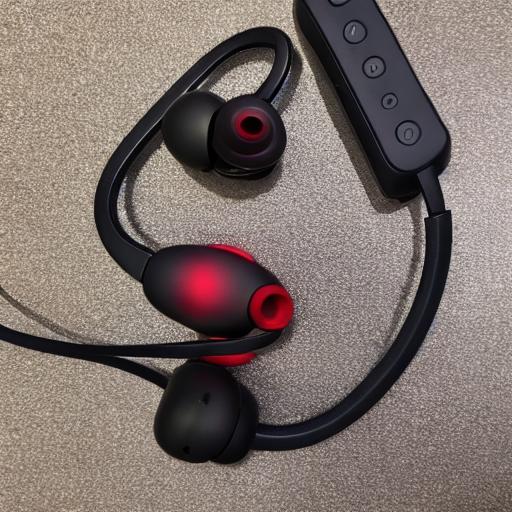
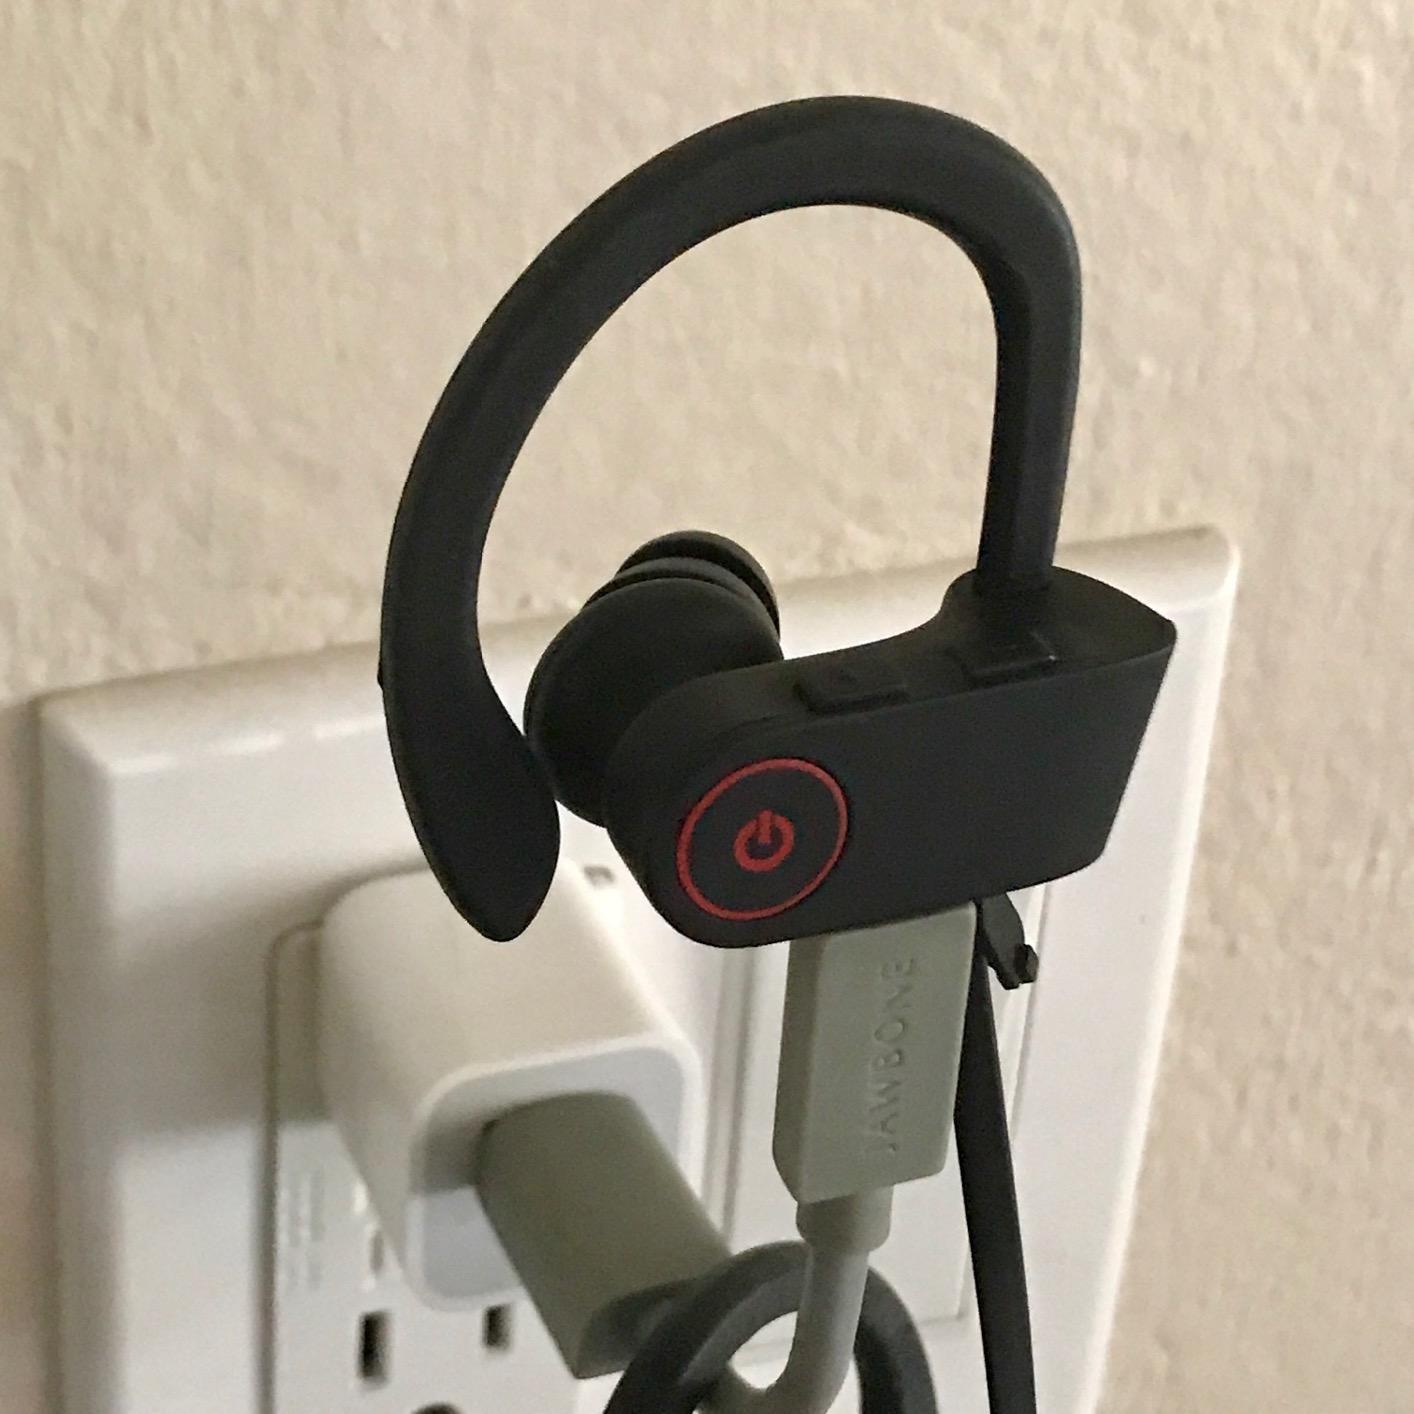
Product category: headphones
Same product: no